Kenneth Grant Fraser

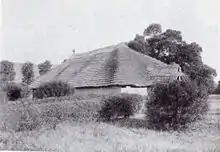
The church in Lui at the time of Dr Fraser

The way the church developed in Moru country resulted from the strategy that Fraser applied, interacting with the nature of the culture of the Moru people, and guided by the Holy Spirit. Fraser's strategy reflected his experience as a soldier, together with his skills as a doctor, a teacher and a preacher. The work he was involved in shows an understanding of the completeness of man combined with a clear strategy of reaching out to the people God had given him to work with. Fraser was a strong man with a strong character, and as a keen hunter had important characteristics respected by the Moru people. He was also seen by them as someone who was close to God.